Extinct language

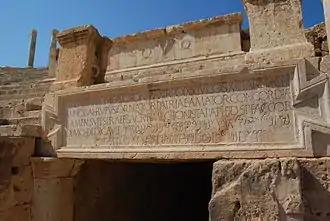
Bilingual Latin–Punic inscription at the theatre in Leptis Magna in present-day Libya

Minor languages are endangered mostly due to economic and cultural globalization, cultural assimilation, and development. With increasing economic integration on national and regional scales, people find it easier to communicate and conduct business in the dominant lingua francas of world commerce: English, Mandarin Chinese, Spanish, and French.